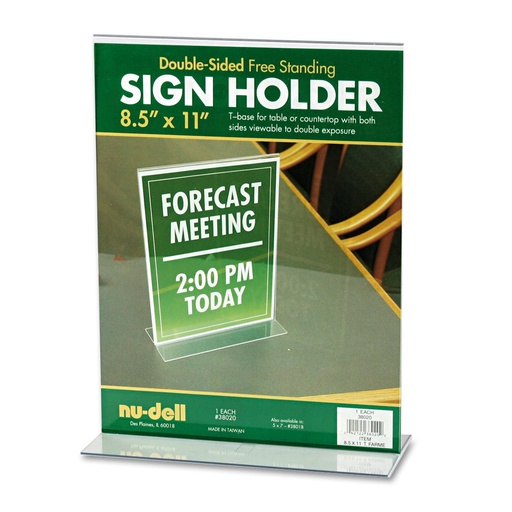
NuDell Acrylic Sign Holder, 8.5 x 11, Clear
Brand: 2xSavings
Category: Business & Industrial > Signage > Retail & Sale Signs